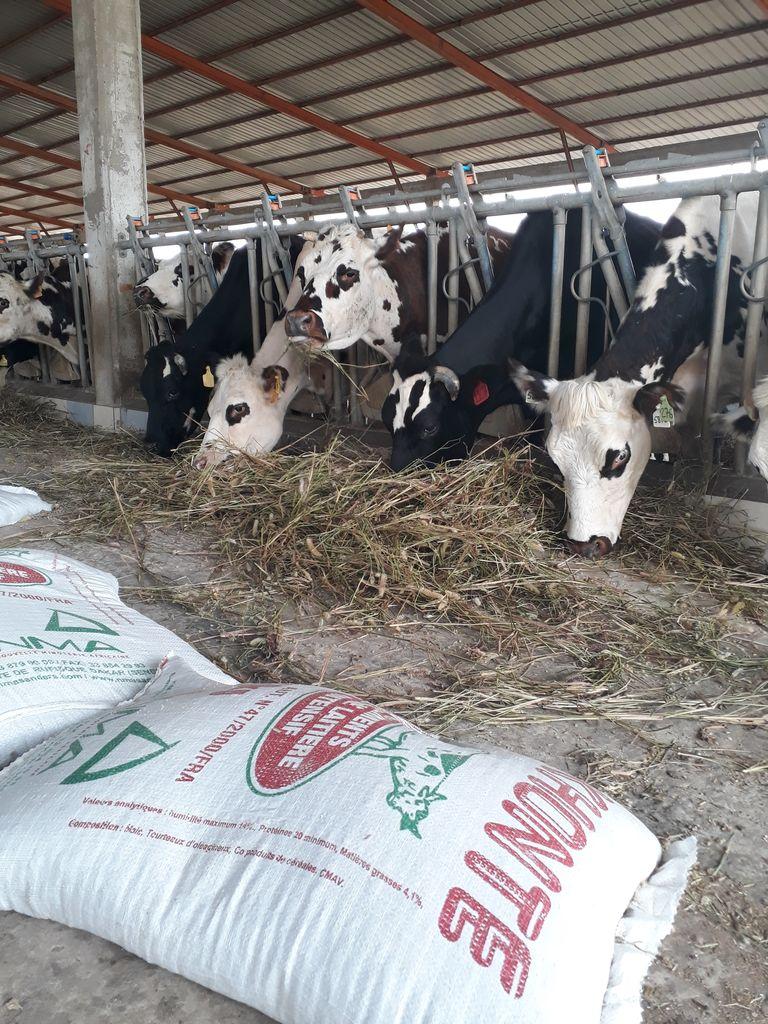
Ng'ombe kadhaa ambao wengi wao wakiwa na rangi nyeusi na nyeupe wakila malisho ndani ya zizi au banda la kufugia. Ng'ombe hao wamefungwa kwenye sehemu zao maalum za kutulia. Mbele ya ng'ombe hao, chini ardhini kuna magunia mawili meupe yaliyoandikwa bonte.